Pierre-Louis Moreau-Desproux

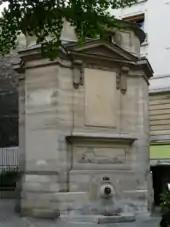
Fontaine des Haudriettes

Officially Moreau-Desproux was appointed architect-in-charge ("maître des bâtiments") to the city of Paris in 1763 and held the appointment until 1783. His great-uncle Jean-Baptiste-Augustin Beausire had formerly held the position. His position enabled him to influence the appointment of Jean Chalgrin to a place in the city's office of works. Probably in 1763-64 Moreau-Desproux designed and built the severely neoclassical plinth-like free-standing Fontaine des Haudriettes at the juncture of the rue des Archives and the rue des Vieilles-Haudriettes, Paris IIIe. His official position required that he design and see constructed numerous temporary decorations erected for festive occasions: his designs for the masked ball given for the King and Queen, 23 January 1782, on the occasion of the birth of Monseigneur the Dauphin was engraved by Jean-Michel Moreau le Jeune.